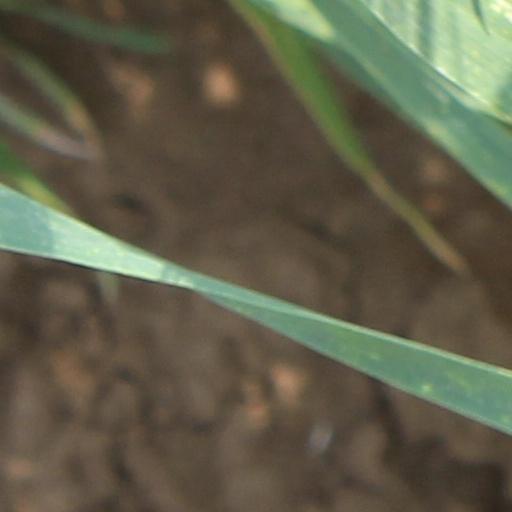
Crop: wheat